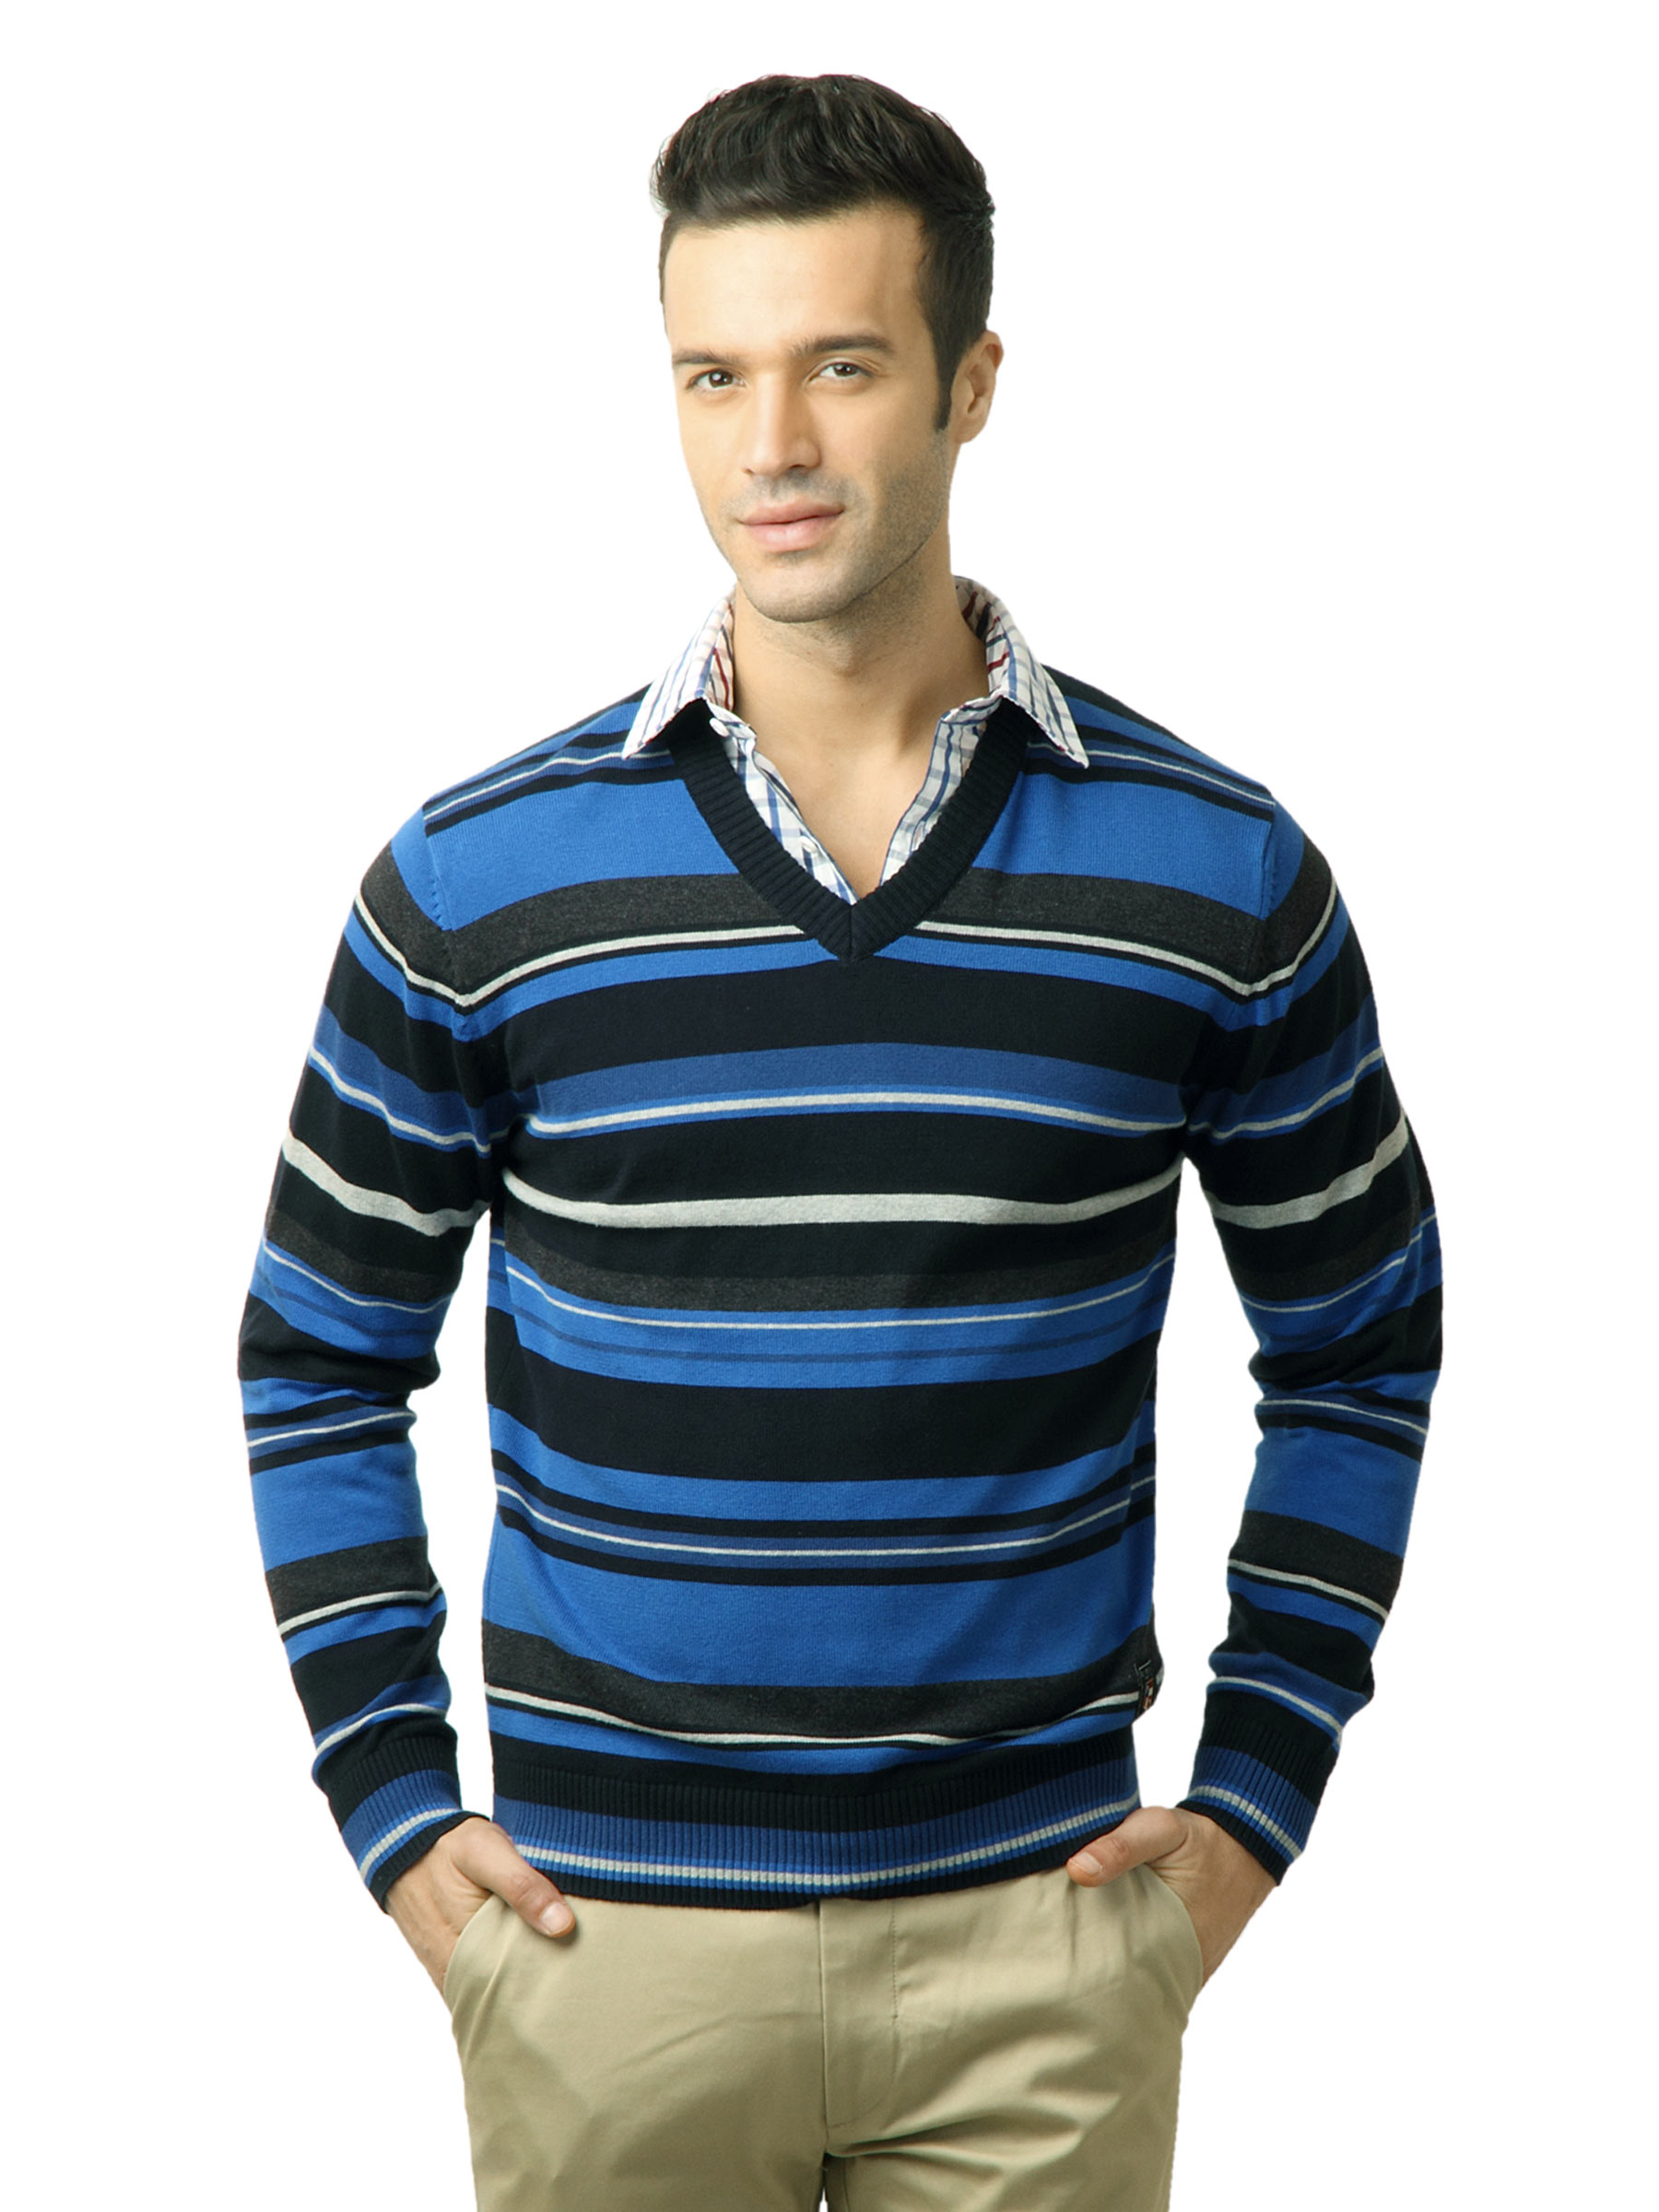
U.S. Polo Assn. Men Stripes Navy Blue Sweater
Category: Apparel / Topwear / Sweaters
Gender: Men
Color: Navy Blue
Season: Winter 2016
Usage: Casual